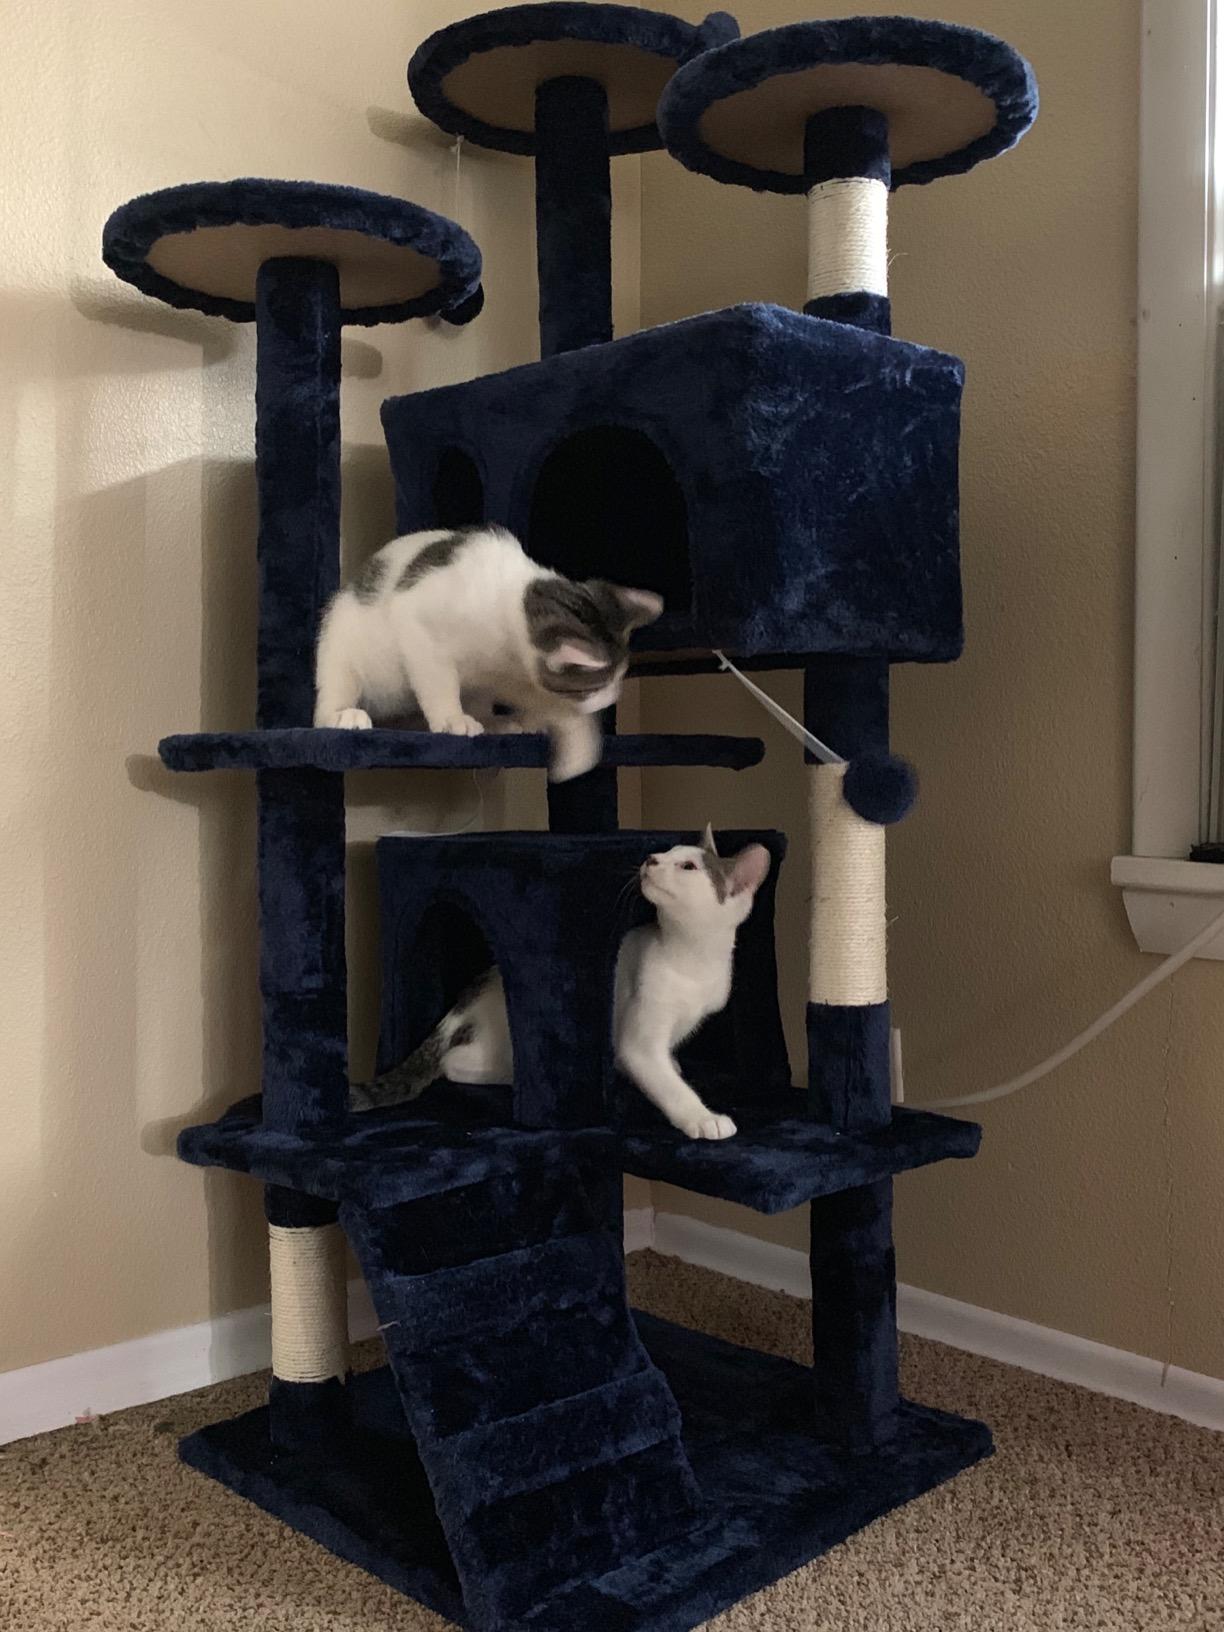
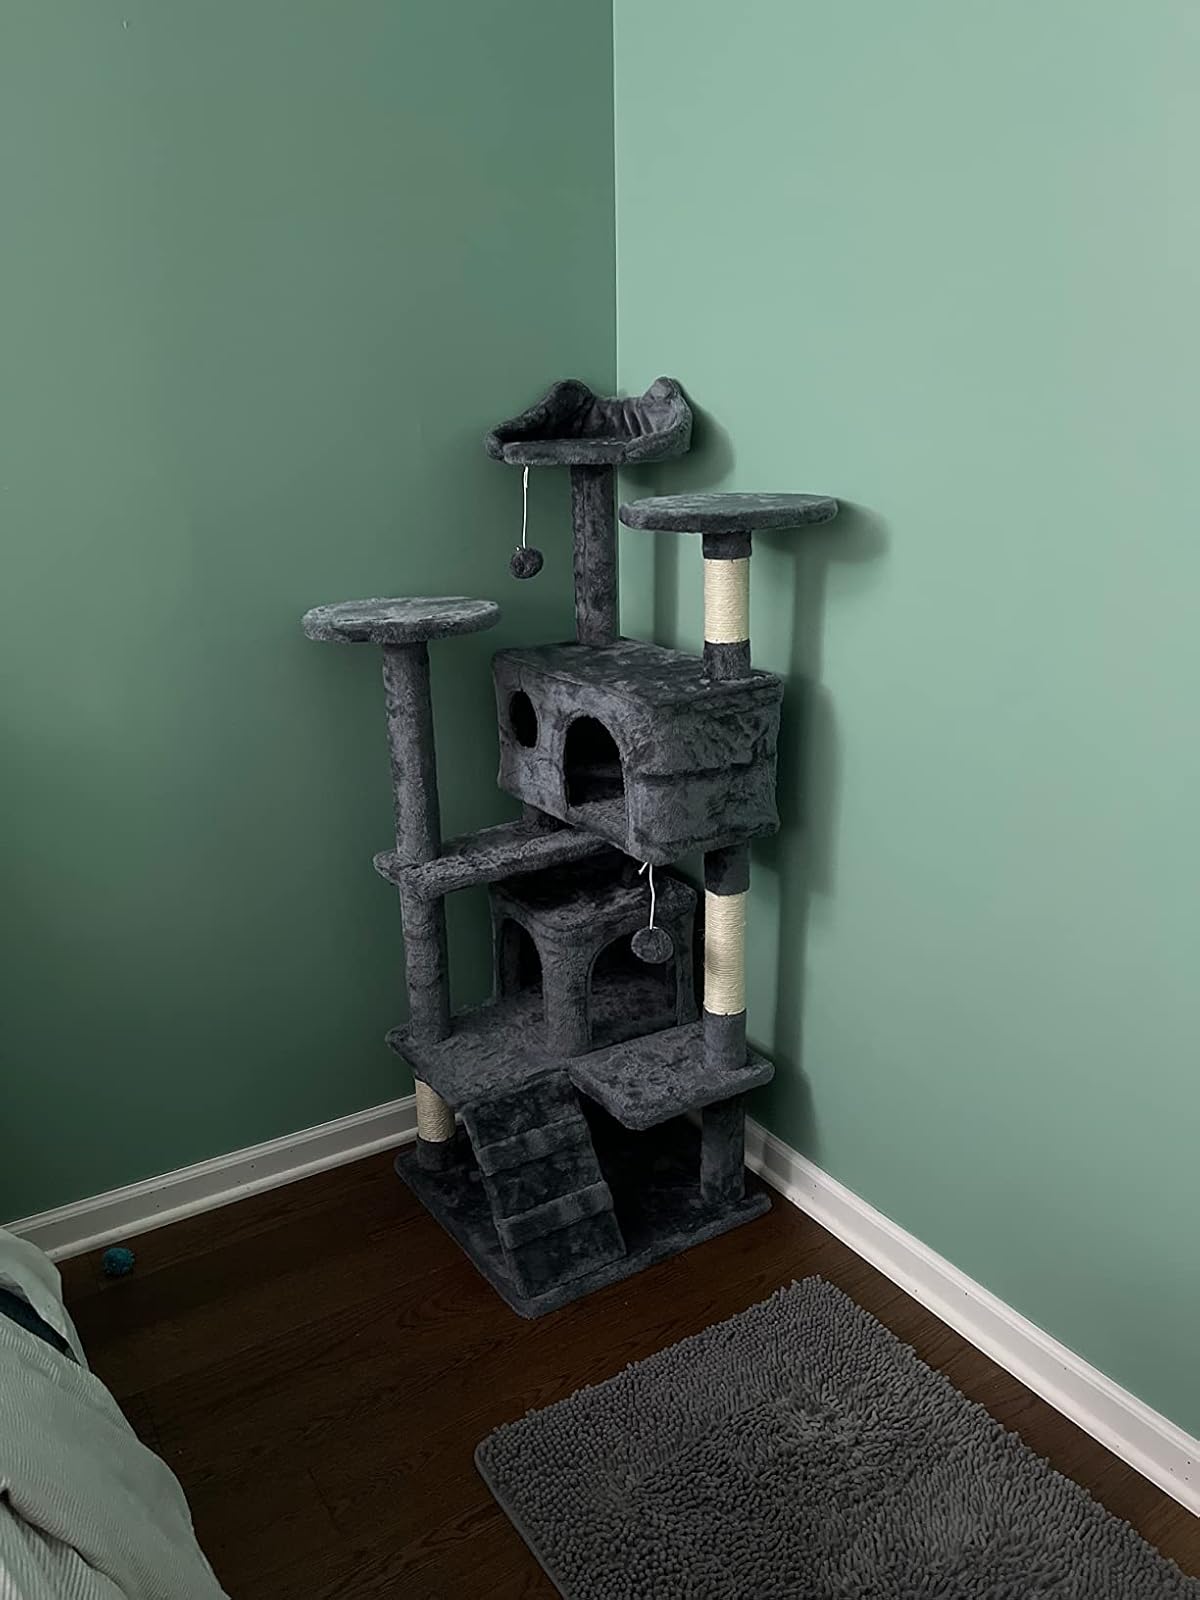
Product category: items_cat tree
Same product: no